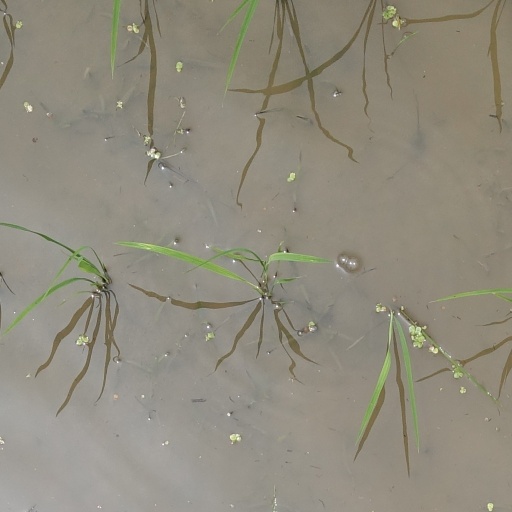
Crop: rice